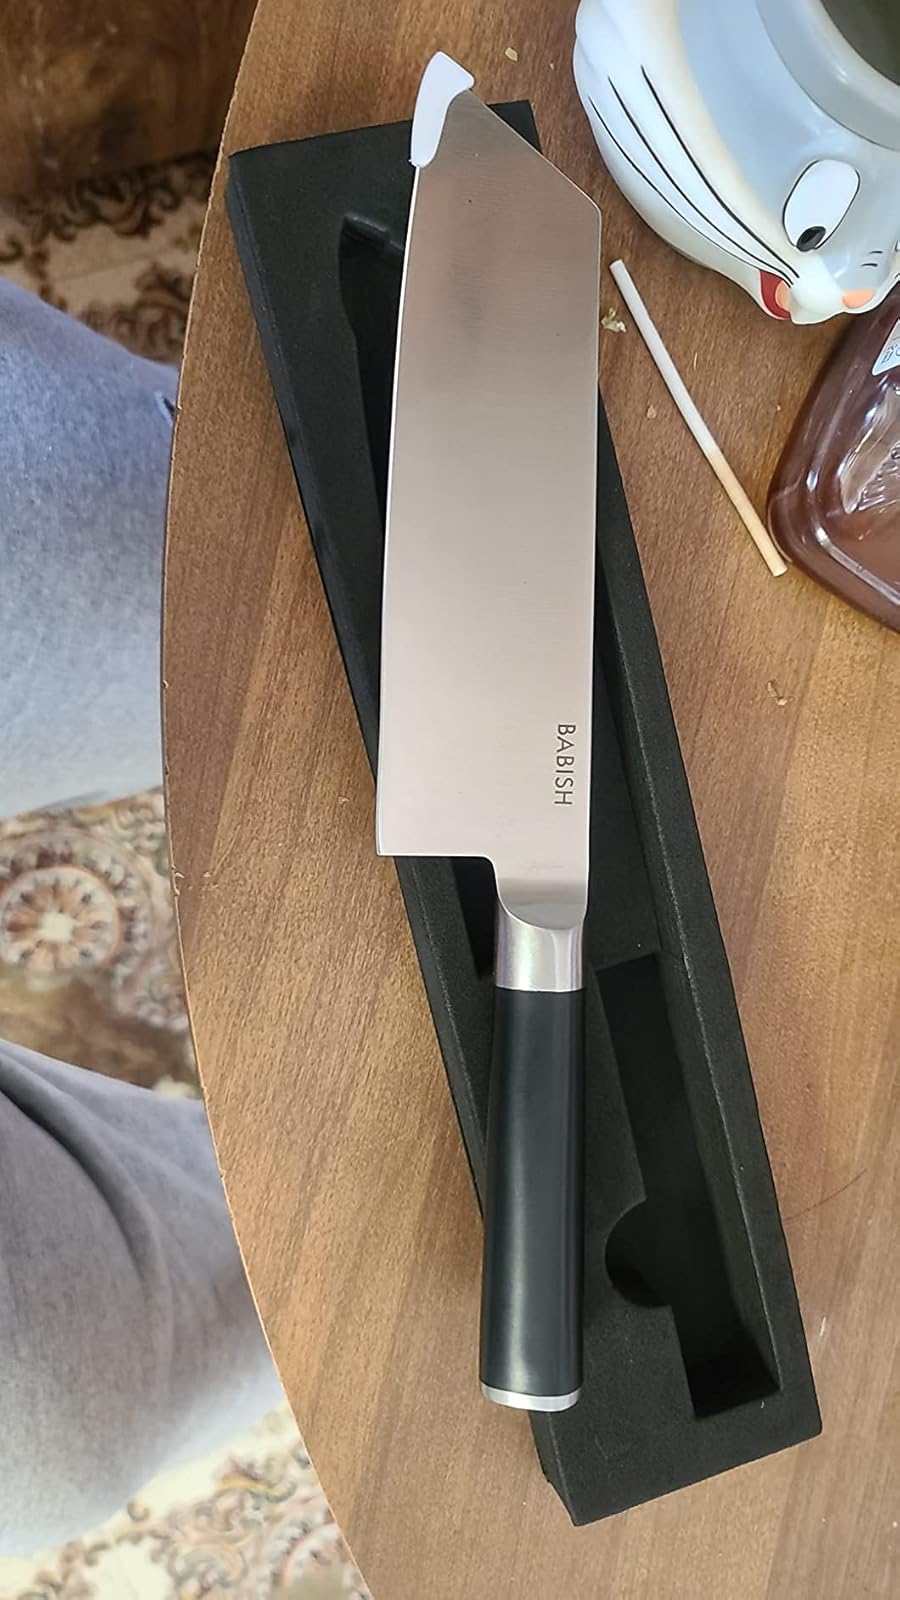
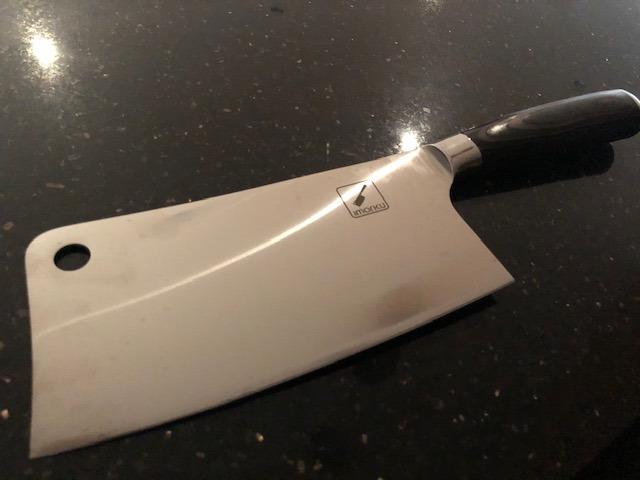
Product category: items_knife
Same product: no